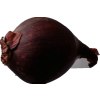
Label: red_onion